Gabriel Arias-Salgado

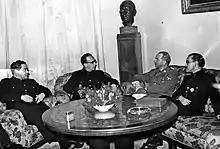
Gabriel Arias-Salgado with Otto Dietrich, in Berlin (1943).

A Germanophile and sympathizer of the fascist powers, in January 1943 he was part of the entourage that accompanied the Minister-Secretary General José Luis Arrese on his visit to Nazi Germany, along with other prominent Falangists, such as Manuel Valdés Larrañaga, Agustín Aznar, Manuel Martínez de Tena, Víctor de la Serna and Xavier de Echarri. In these years the press used to follow the victories of the Axis with greater attention, while silencing the military defeats of Germany and Italy. This situation also occurred in the cinema, where Arias-Salgado enthusiastically introduced Nazi propaganda material, while taking care to exclude informational propaganda material from the Allies. Coinciding with the end of World War II and the defeat of the fascist powers, Arias-Salgado and other pro-Nazis were losing weight within the Franco dictatorship. In July 1945, the Vice Secretary for Popular Education was dissolved, and its powers was transferred to the Ministry of National Education.